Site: brandenburg
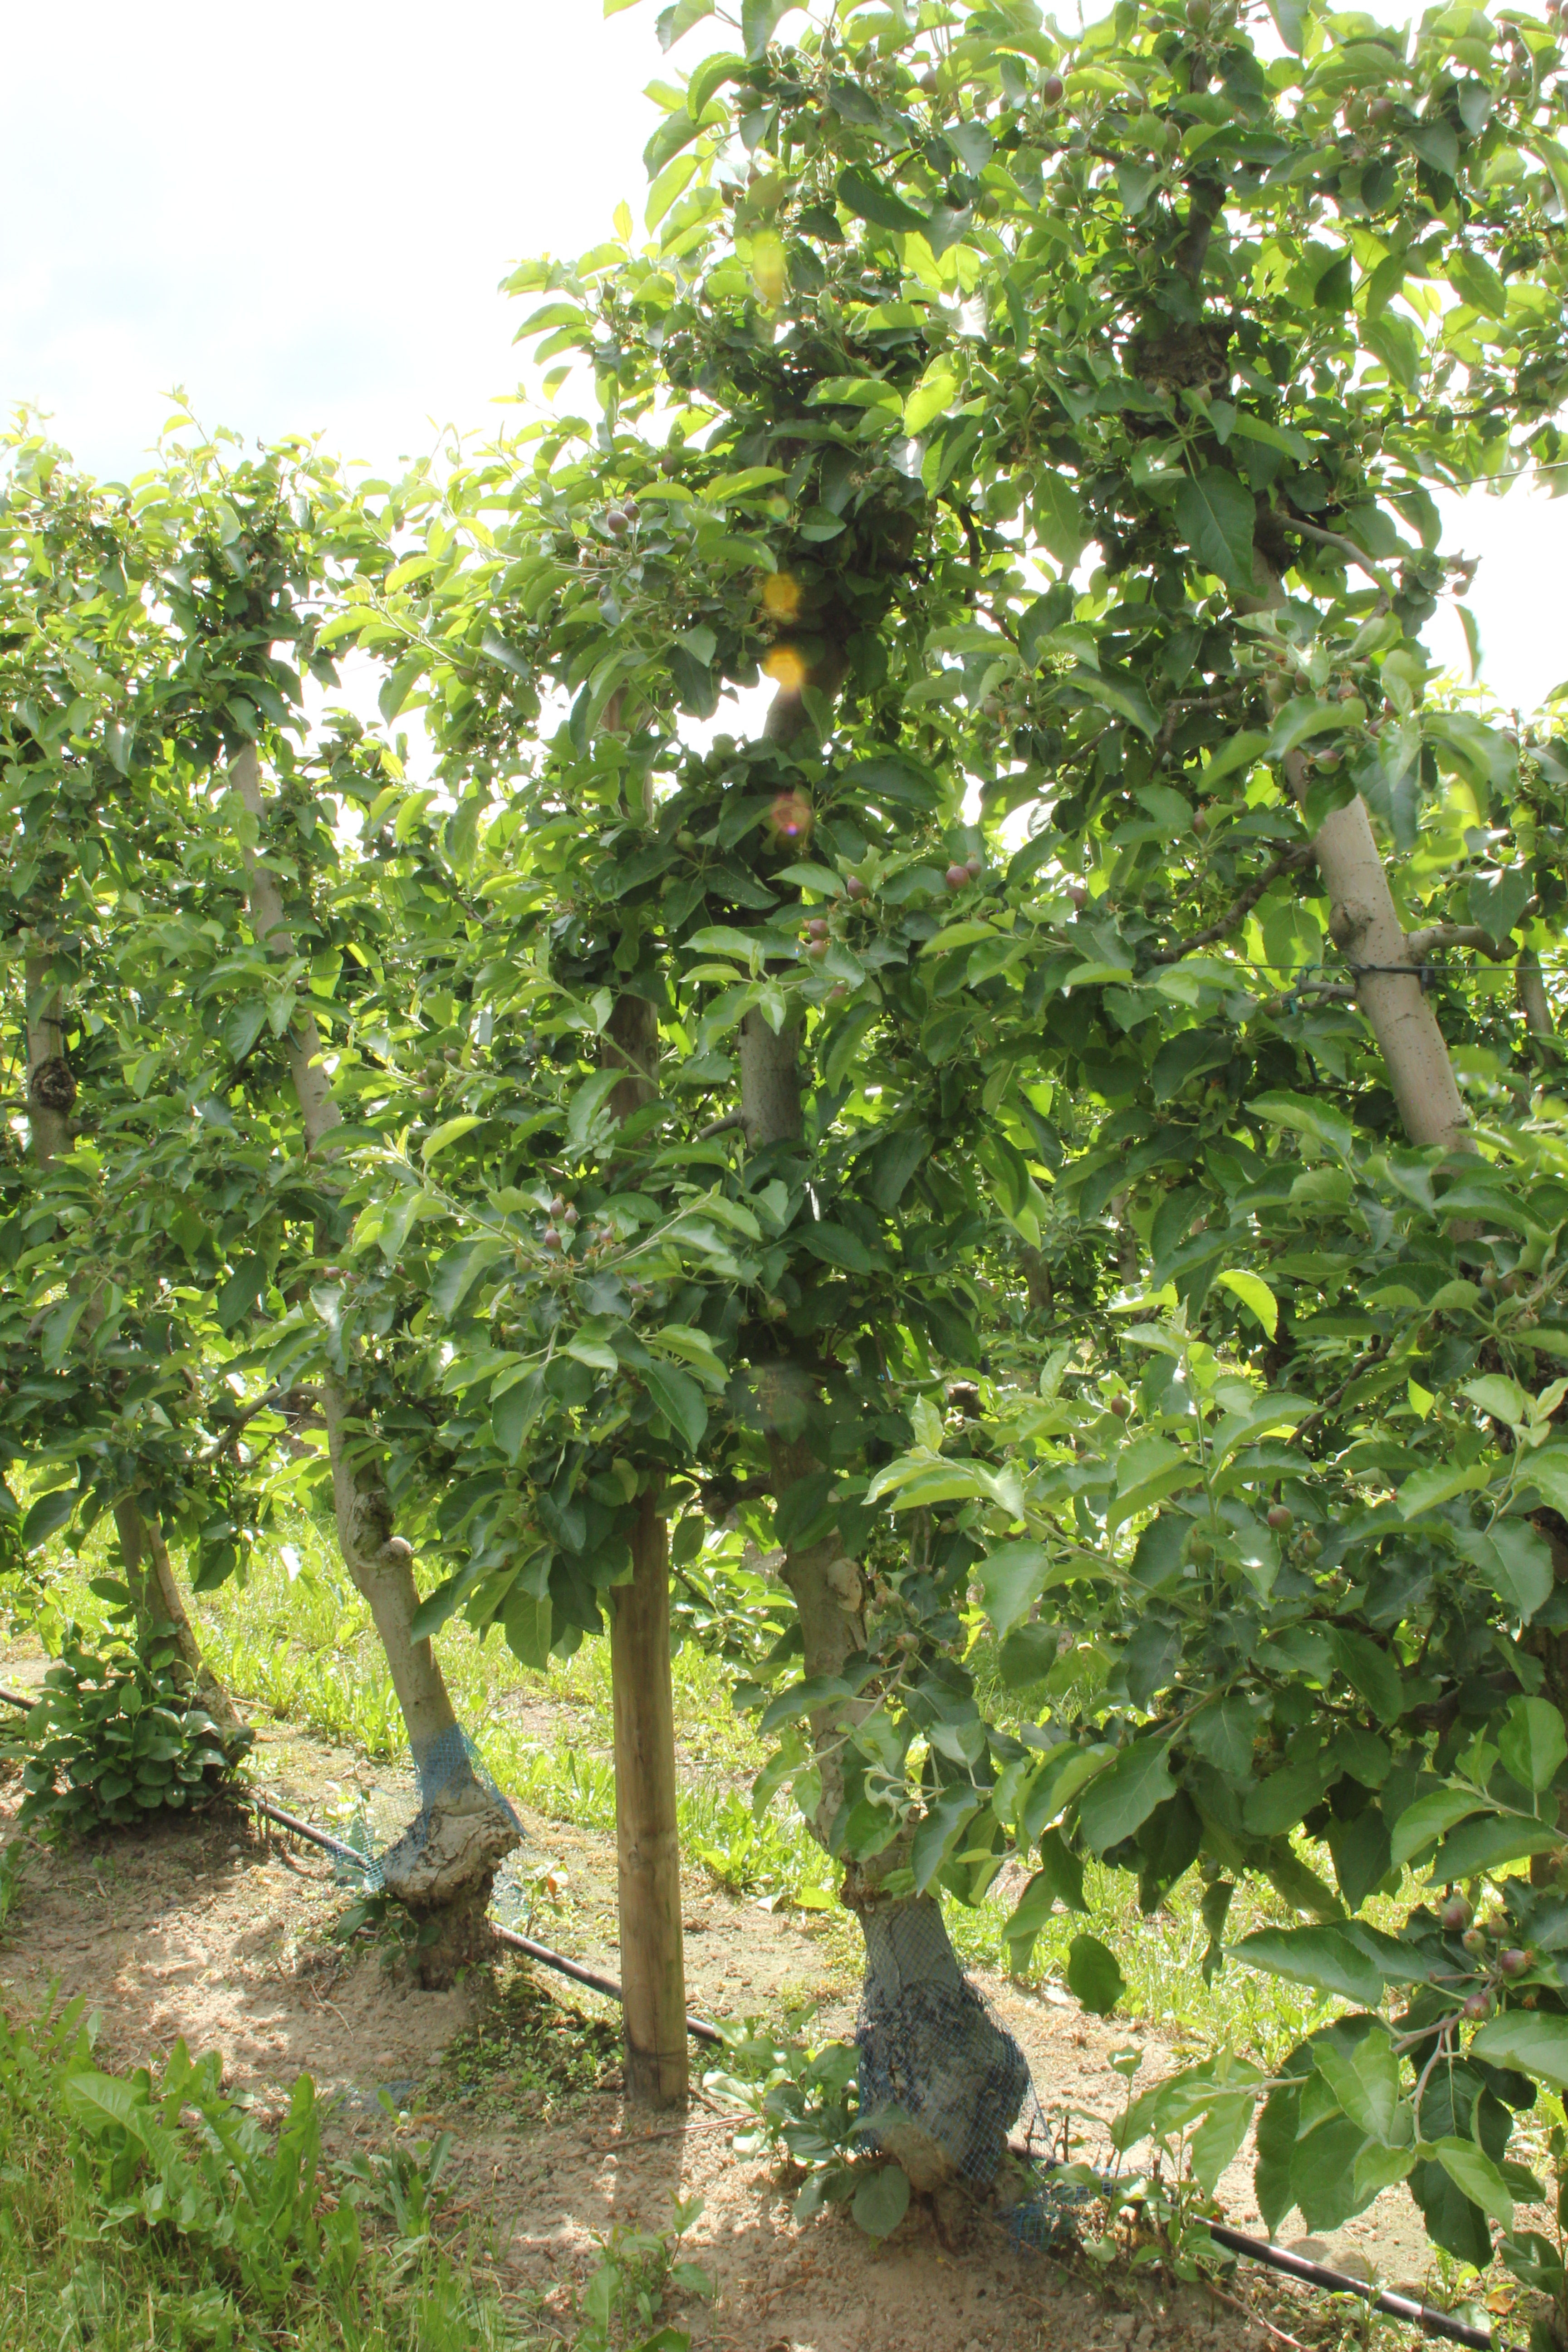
Growth stage (BBCH 72): Development of fruit